Shimazaki Masaki

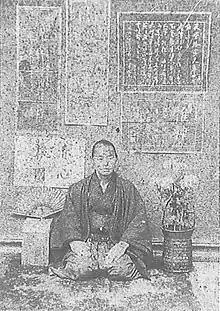

was a Japanese gōnō, honjin master, student of kokugaku, and Shinto priest. He was the father of Shimazaki Tōson. He primarily wrote under the name of , but later in life also adopted the names and finally . His courtesy name was , and he was referred to by relatives as , the family's hereditary name.